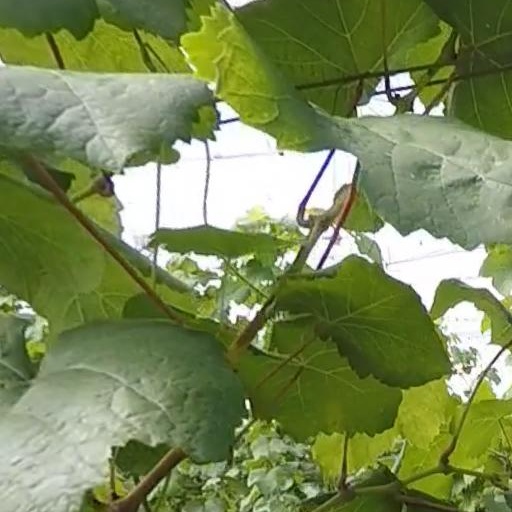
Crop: grape